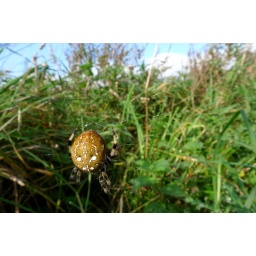
Gorgeous garden spider spotted whilst out with friends dog walking on Saturday in Earlham Park.